Aleksandar Sarić

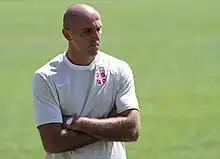
Sarić in 2010

Aleksandar Sarić (Serbian Cyrillic: Александар Сарић; born 27 January 1974) is a Serbian football coach and former player. A former goalkeeper, he was goalkeeper coach of the Serbian U20 team which became world champion on New Zealand 2015.